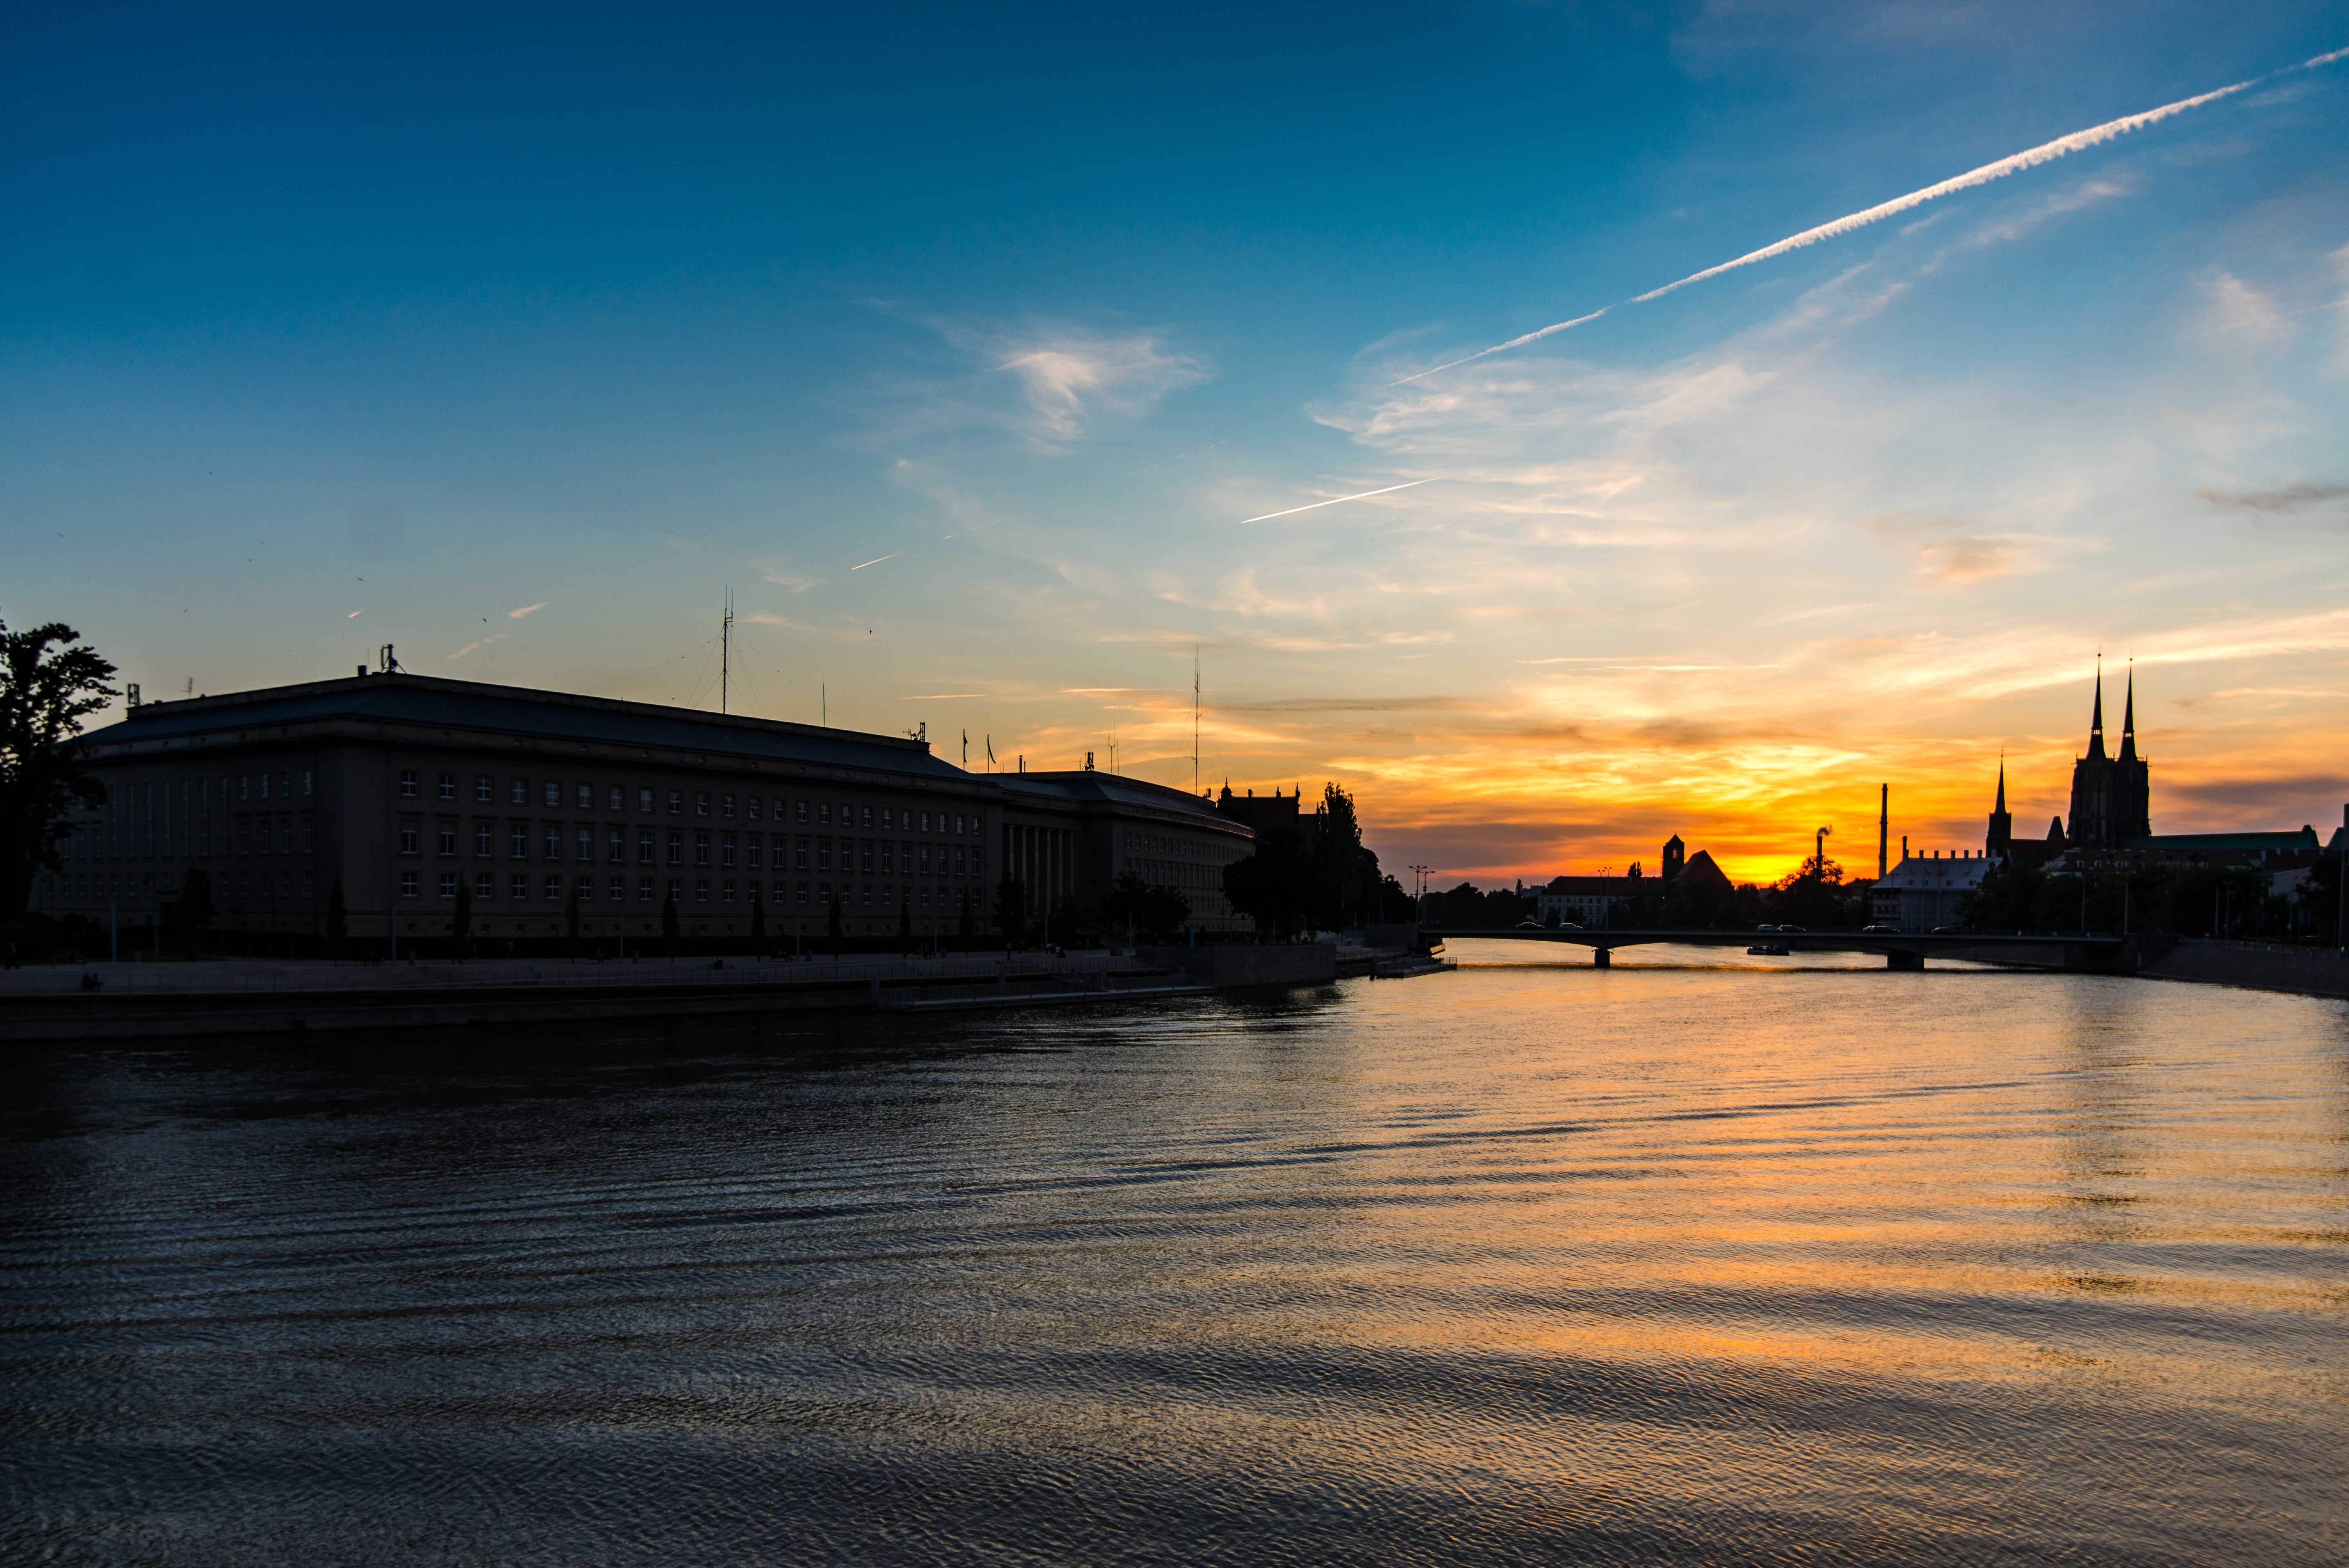
landscape, sea, coast, water, ocean, horizon, cloud, architecture, sky, sun, sunrise, sunset, bridge, skyline, night, sunlight, morning, building, old, dawn, city, urban, river, cityscape, panorama, summer, travel, dusk, panoramic, europe, evening, reflection, vehicle, bay, poland, wroc aw